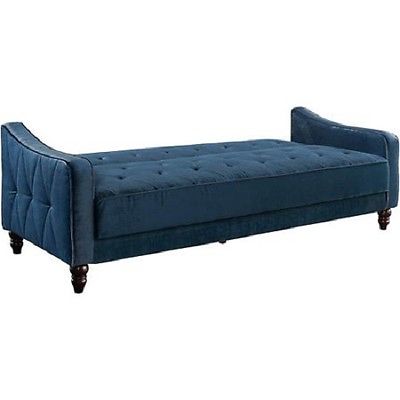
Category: sofa